I'm Dying Laughing: The Humourist

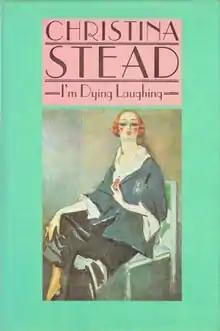
First edition (Virago Press, 1986)

I'm Dying Laughing: The Humourist is a novel by Christina Stead (1902–1983). It was published posthumously by Virago Press in 1986, edited and with a preface by Ron Geering.